Quadrangle Dormitories (University of Pennsylvania)

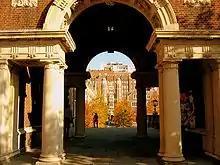
The North Arcade passes under Morgan House.

Ware College House encompasses the central section of the Quad. The H-shaped complex straddles the Upper and Lower Quads, and includes the Memorial Tower and buildings east of 37th Street. It is named for Congressman John H. Ware III, Wharton Class of 1930. Ware College House consists of 11 individual houses. As of Fall 2016, it housed 532 students, 505 of whom were freshmen.